Saint Sebastian Tended by Saint Irene

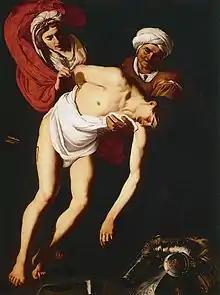
Dirck van Baburen, c. 1615, Thyssen-Bornemisza Museum, Madrid, one of the first northern depictions

One of the earliest paintings of Sebastian being nursed is by Josse Lieferinxe in about 1497, part of a cycle from an altarpiece in Marseilles (now Philadelphia Museum of Art), but the subject was rare until the 17th century, and treated as part of a series of Sebastian's life. It is first found as an independent subject in the 17th century, when it was painted by Georges de La Tour at least twice, Trophime Bigot (four times), Jusepe de Ribera twice, Hendrick ter Brugghen (in perhaps his masterpiece) and many others. The subject appears to have been a deliberate attempt by the Church to get away from the traditional depiction of the standing almost-nude Sebastian being shot with arrows. This is already recorded in Vasari (in relation to a painting by Fra Bartolommeo) as sometimes arousing inappropriate thoughts among female churchgoers.